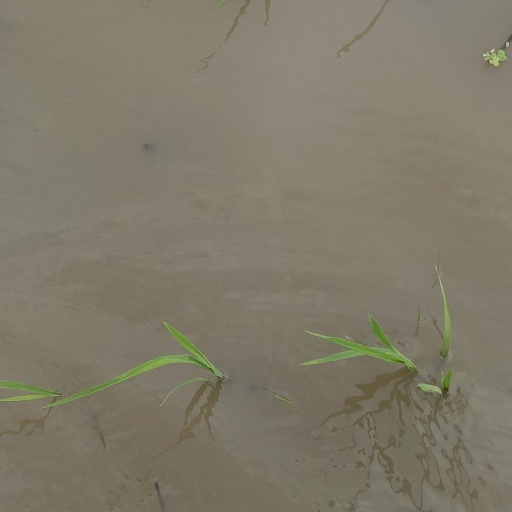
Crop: rice